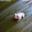
Label: frog